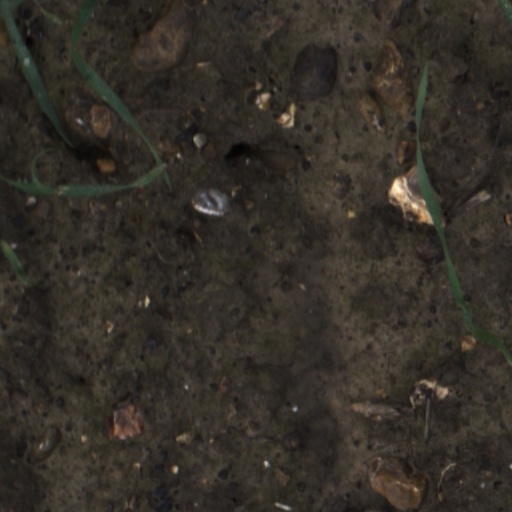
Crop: wheat